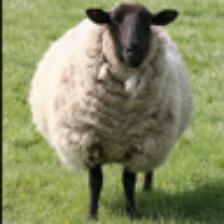
Label: NonHuman